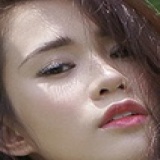
diễn viên Ngọc Thảo